Billy Goat Hill, San Francisco

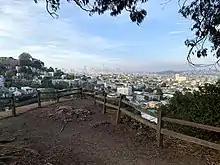
View of San Francisco from Billy Goat Hill

The Hill is located on the corner of 30th and Laidley streets, near the outskirts of Noe Valley, where wooden stairs and a steep dirt path lead to lookout point of about 500 feet, which offers excellent views of the Bay Bridge and downtown San Francisco.